Stonnall

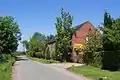
Lower Stonnall.

The Manor House at Lazy Hill was built by Rowland Fryth of Thornes Hall in the early 18th century and was the former public house and inn known as the Swan Inn. Originally, it was built to compete with the Welsh Harp for coaching route business.